Trapeze (film)

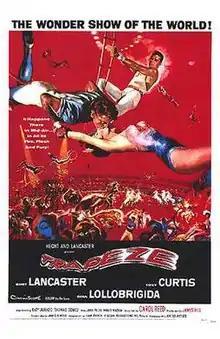
Theatrical release poster

Trapeze is a 1956 American circus film directed by Carol Reed and starring Burt Lancaster, Tony Curtis and Gina Lollobrigida. The film is based on Max Catto's 1950 novel "The Killing Frost", with an adapted screenplay written by Liam O'Brien.